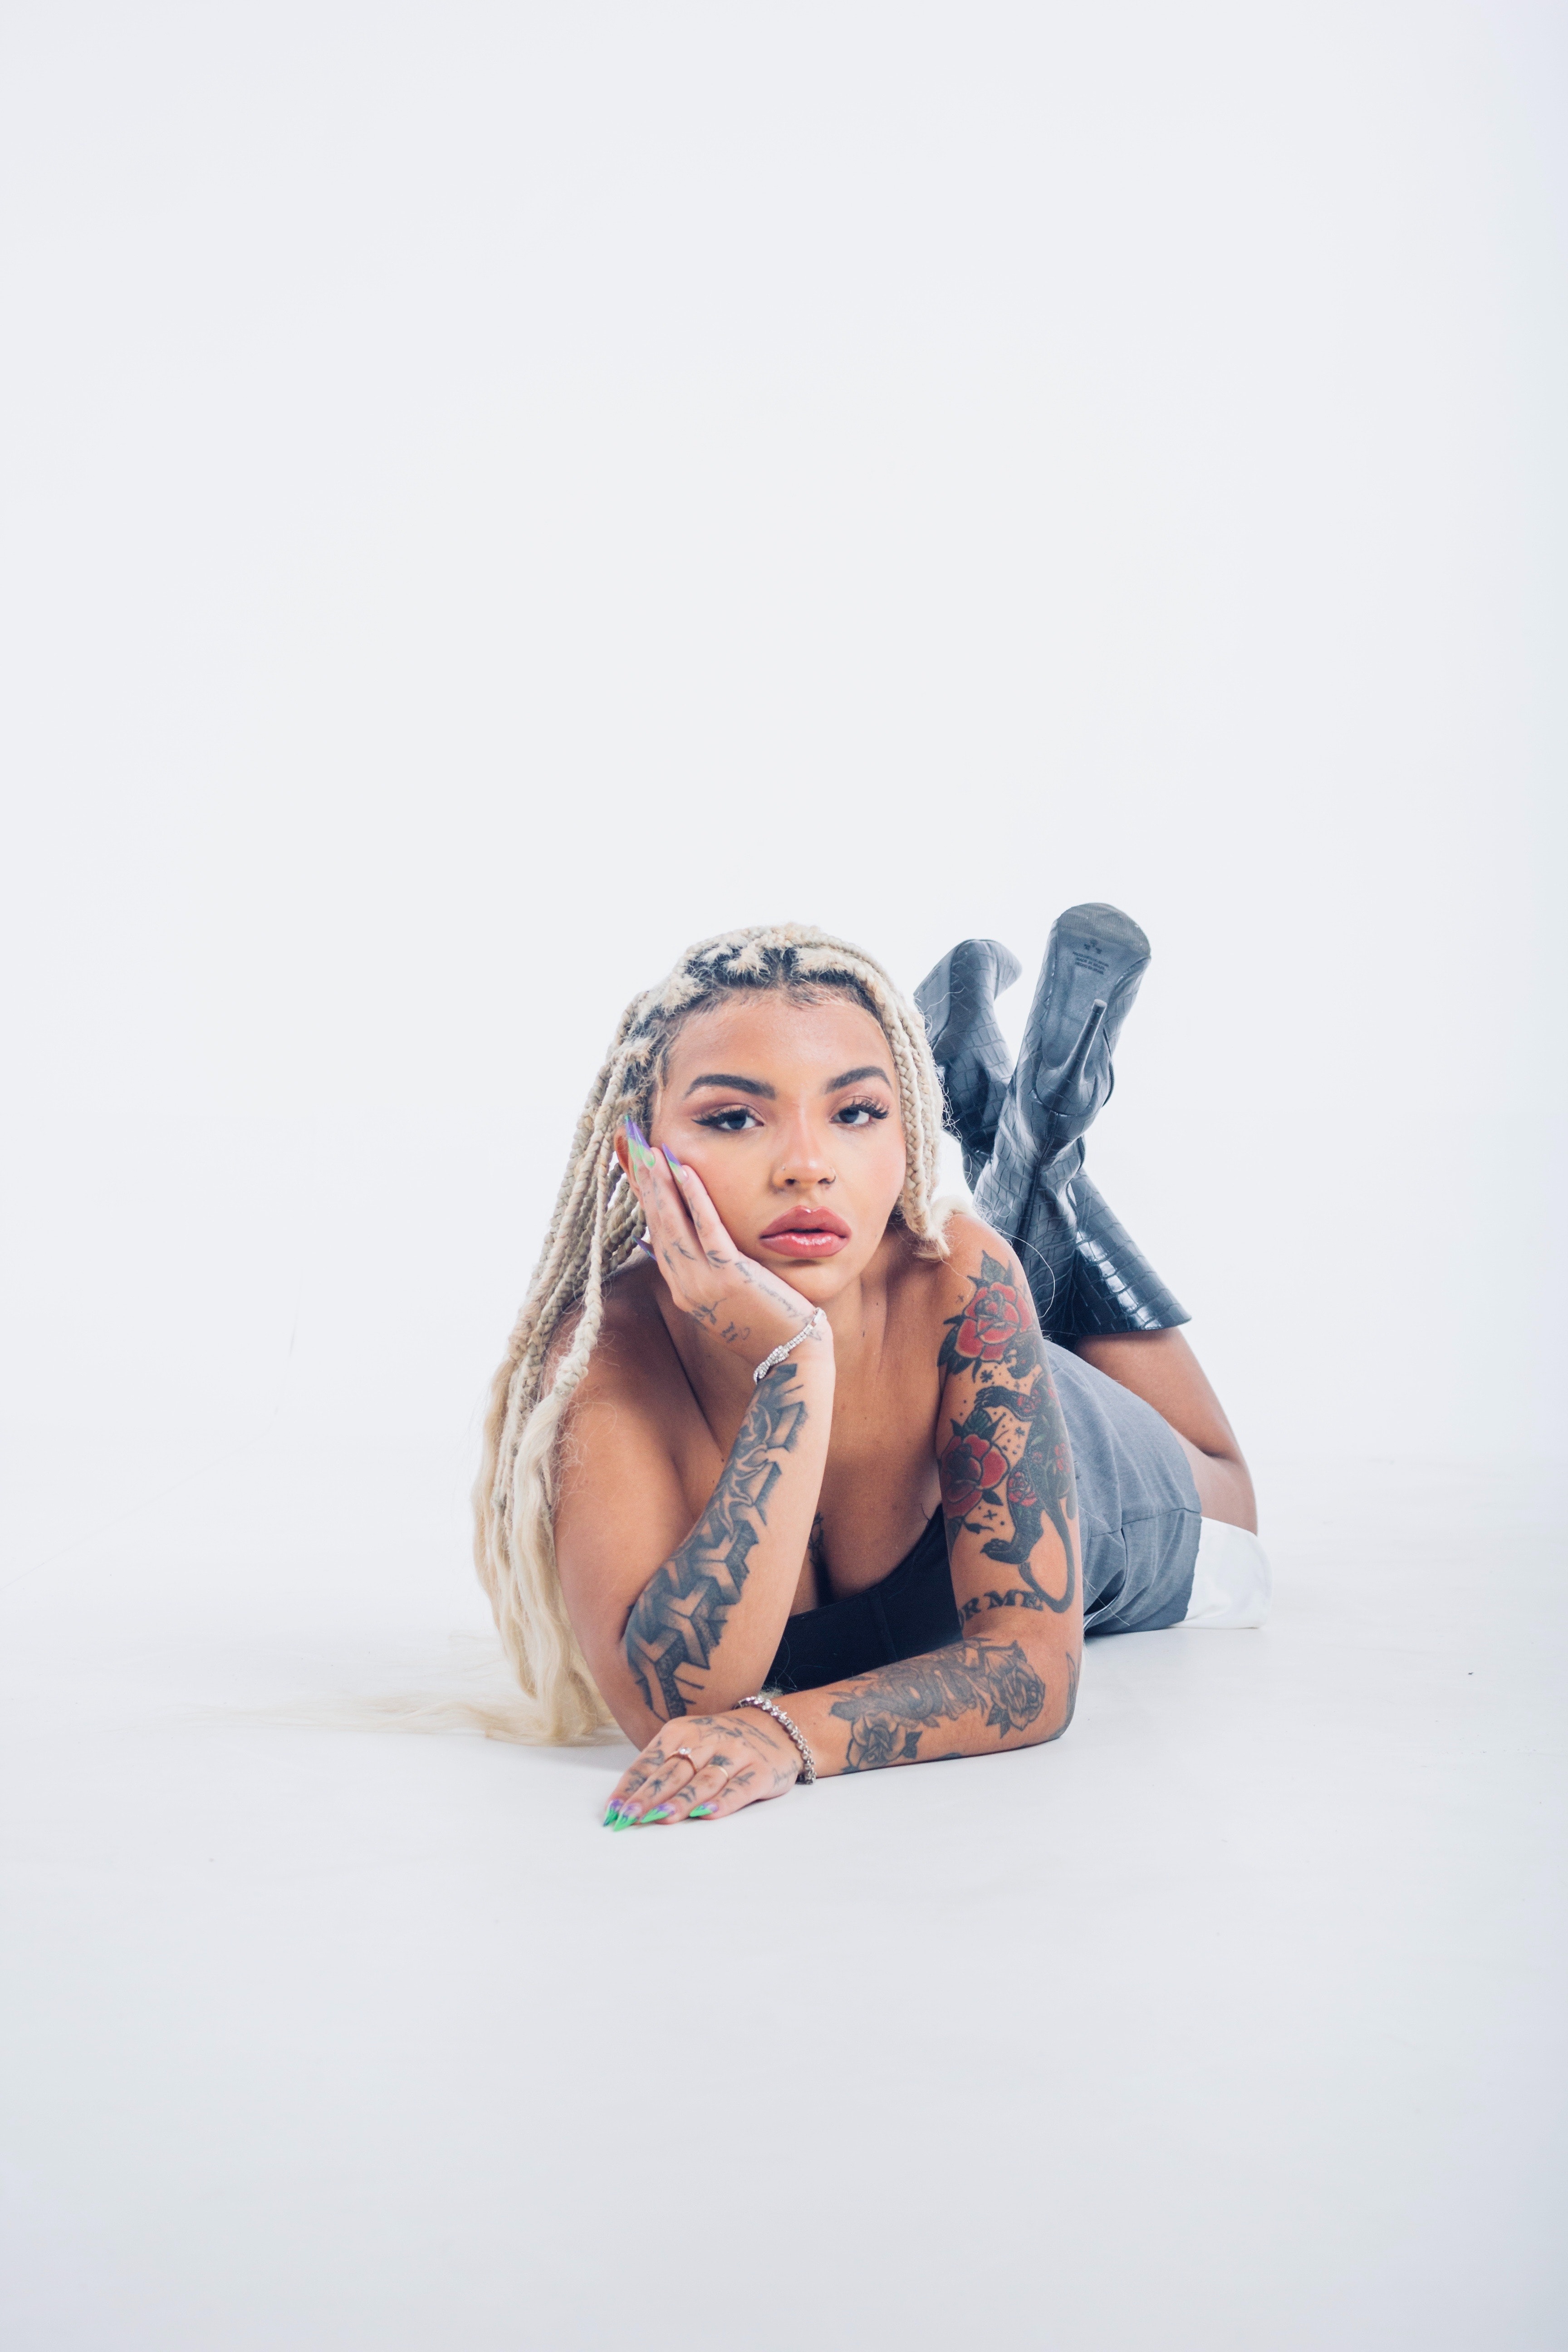
woman, lip, hand, arm, flash photography, gesture, eyelash, happy, thigh, headgear, eyewear, knee, black hair, fashion design, wrist, jewellery, fashion model, headpiece, human leg, long hair, electric blue, elbow, nail, brown hair, sitting, art model, fashion accessory, tattoo, bracelet, denim, necklace, abdomen, feather, bikini, portrait photography, illustration, photo shoot, costume